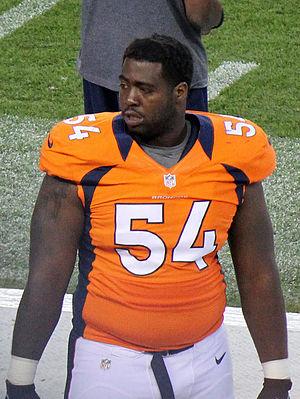
Emmanuel « C. J. » F. Davis Jr., né le 2 février 1987 à Imperial en Pennsylvanie, est un joueur américain de football américain.